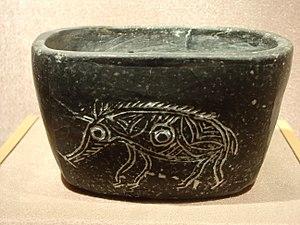
Le Vᵉ millénaire av. J.-C. a débuté le 1ᵉʳ janvier 5000 av. J.-C. et s’est achevé le 31 décembre 4001 av. J.-C. dans le calendrier julien proleptique.